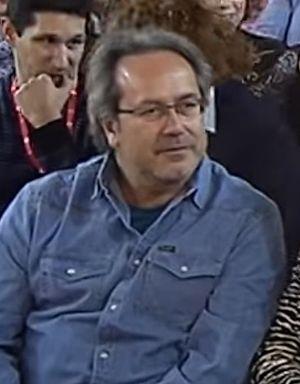
Francisco Guarido Viñuela, né en 1958 à Zamora, est un homme politique espagnol membre de Izquierda Unida.